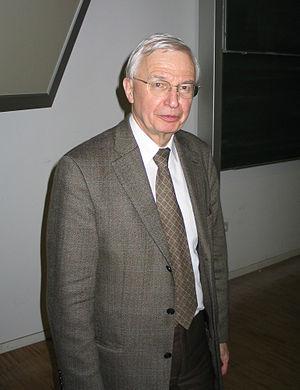
Mars